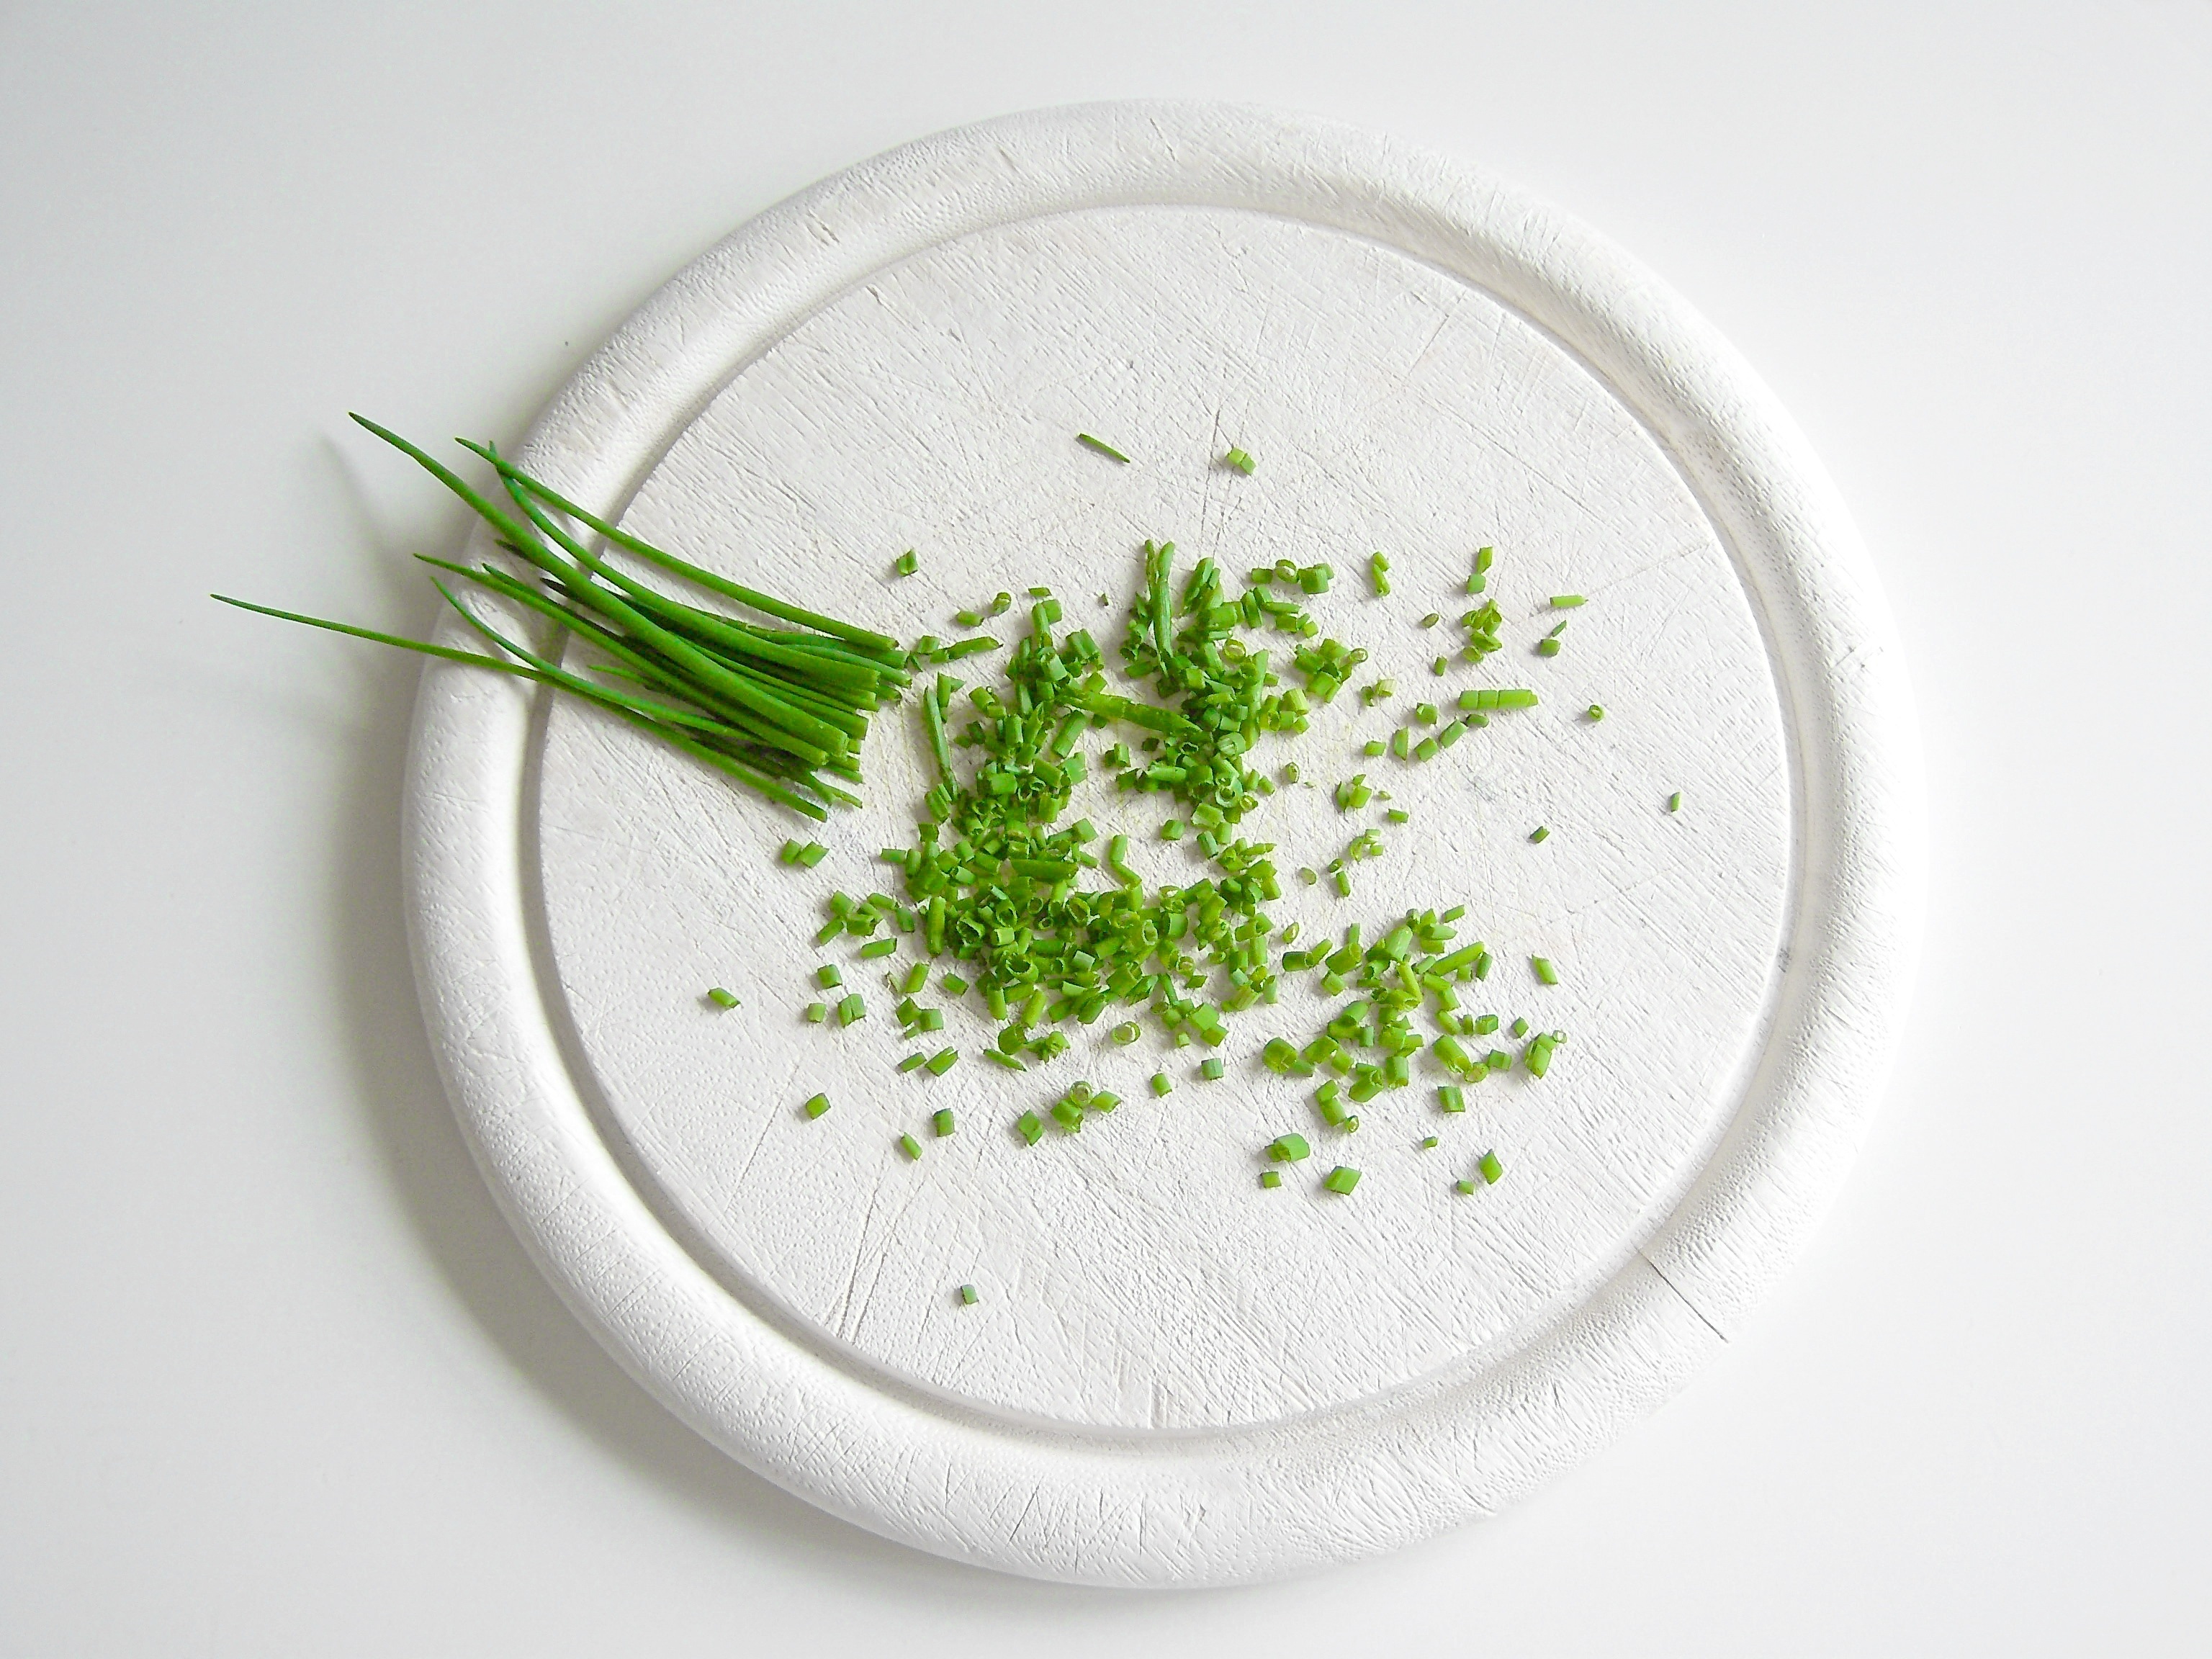
food, herb, produce, vegetable, still life, vegetables, chives